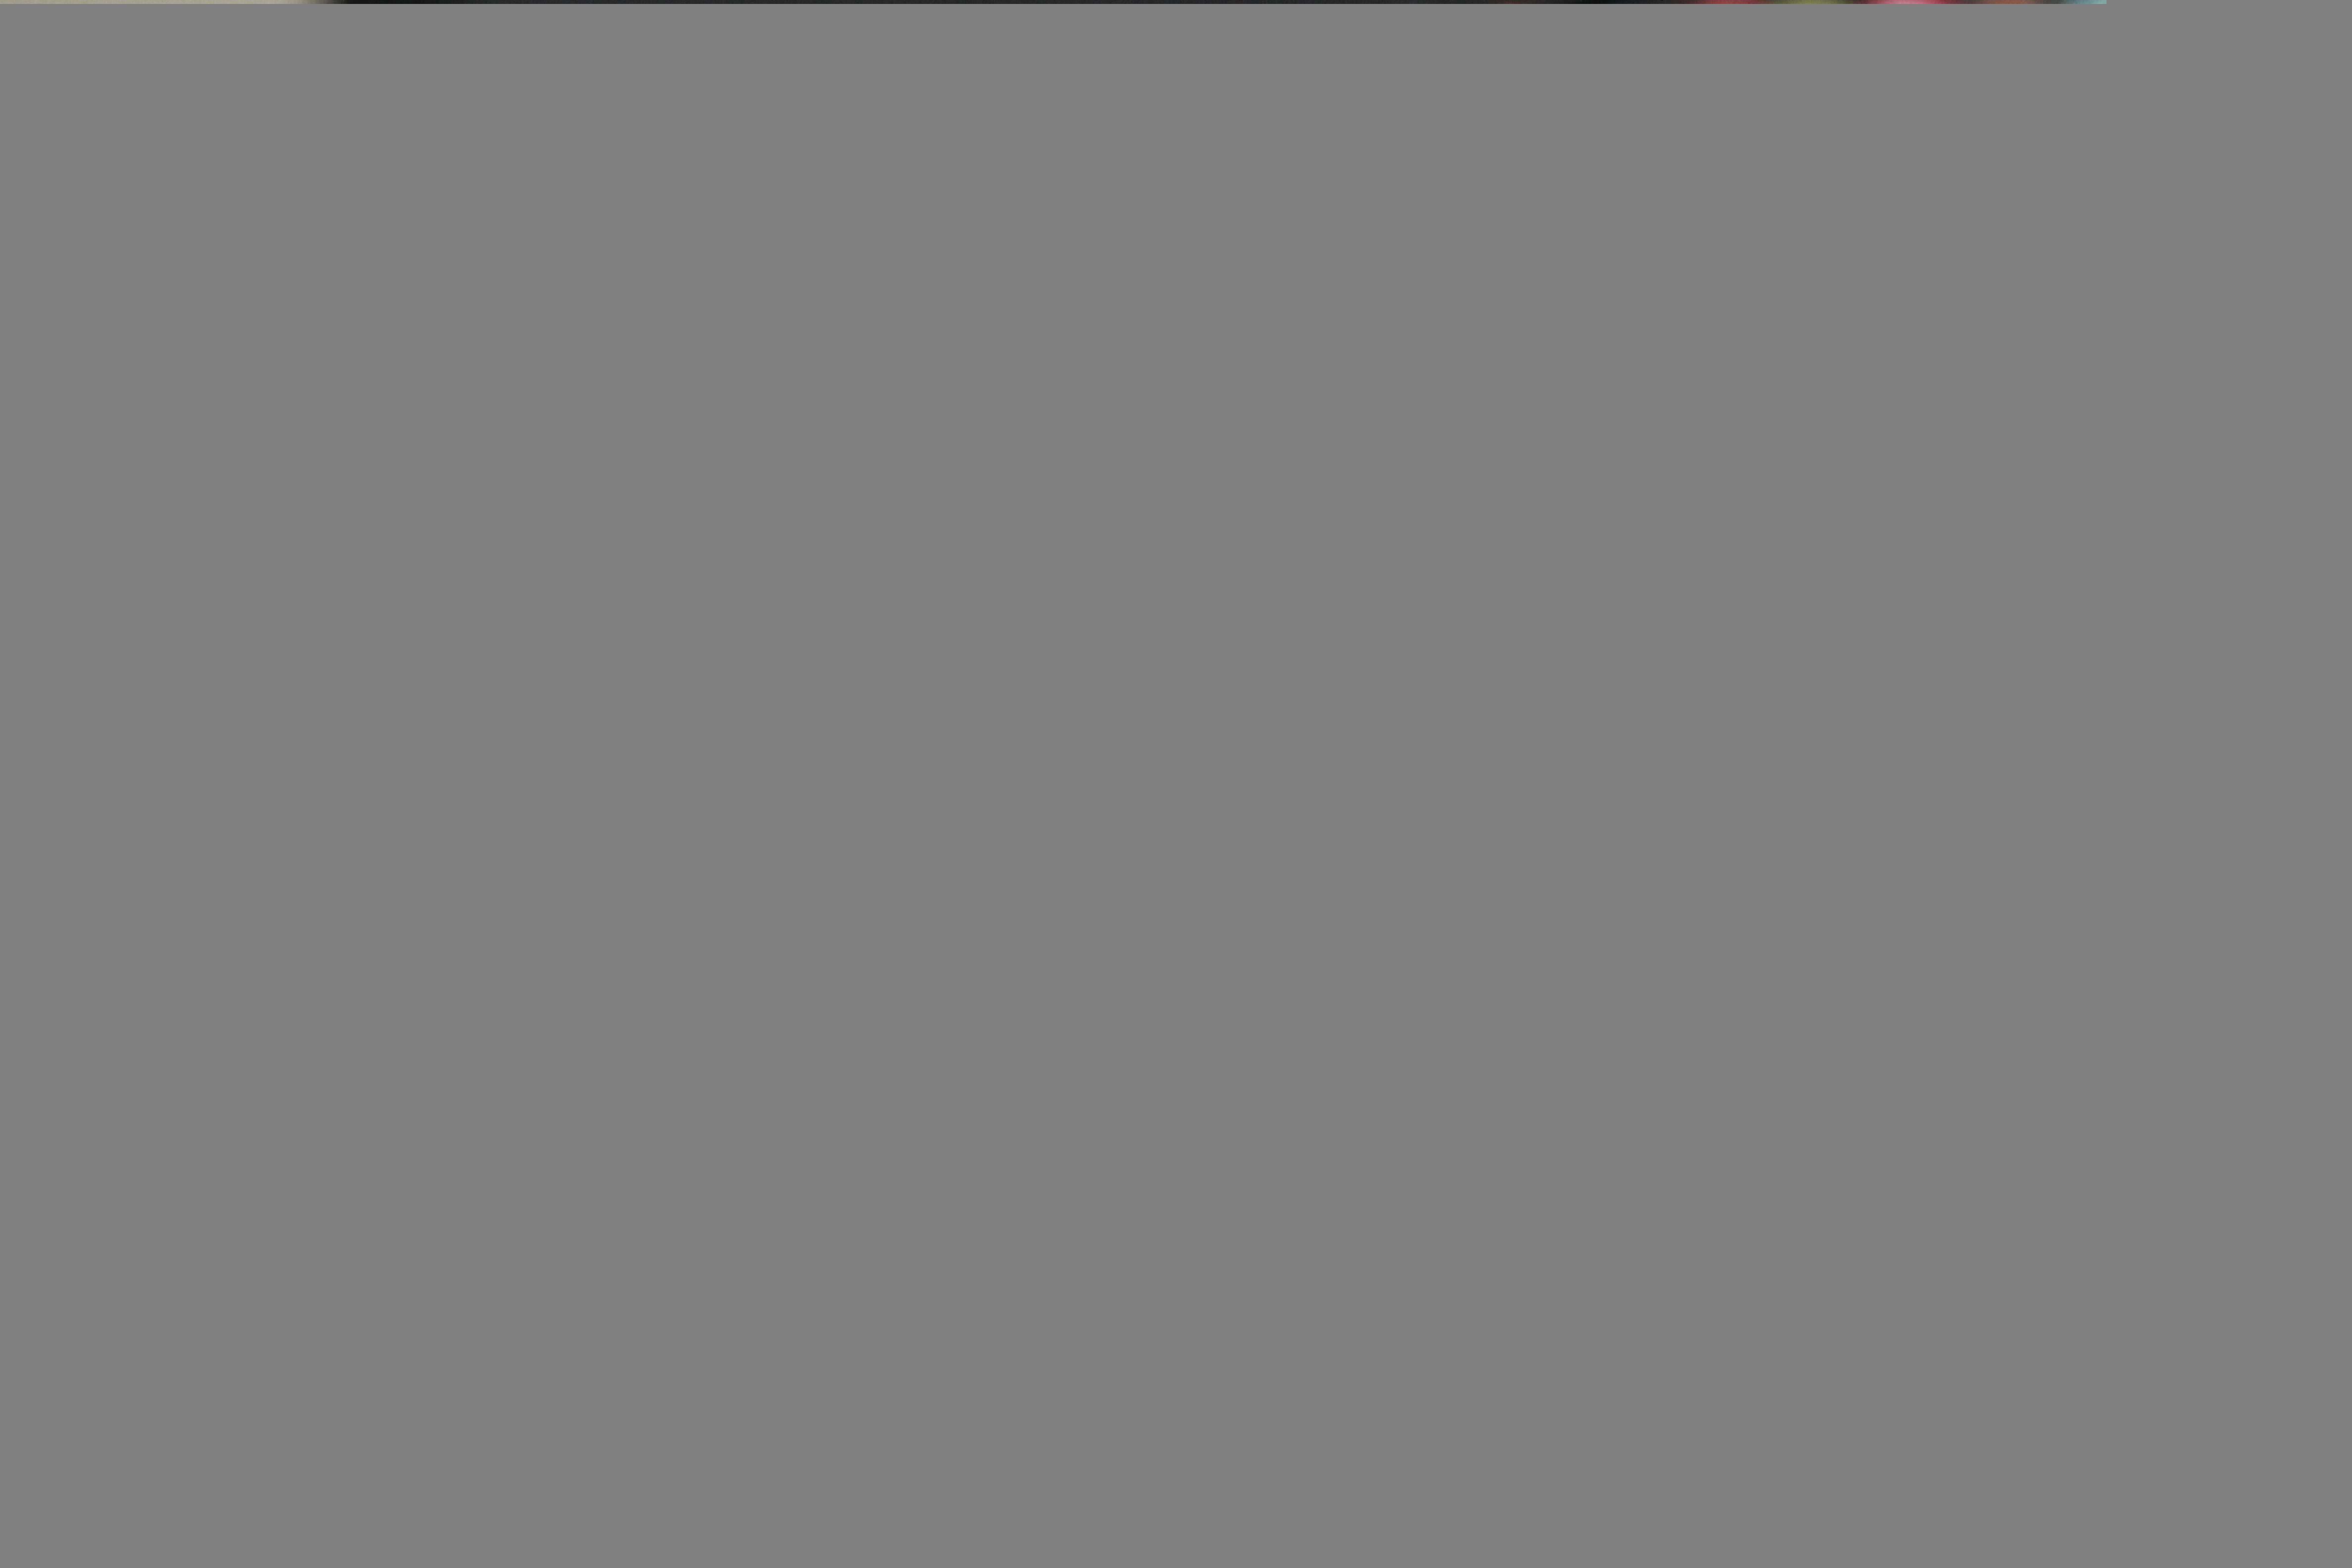
computer, technology, pattern, line, color, brand, font, design, text, hardware, led, shape, screenshot, data